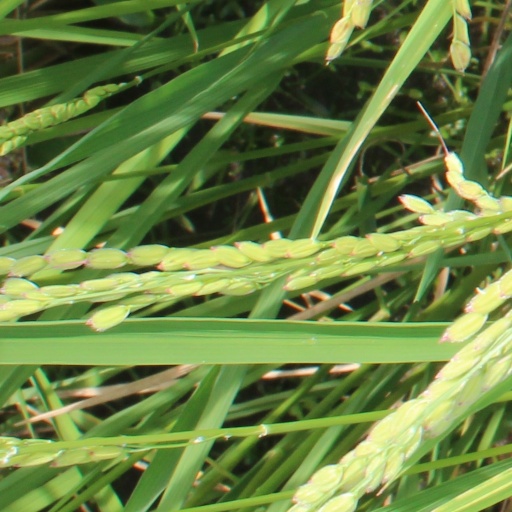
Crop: rice